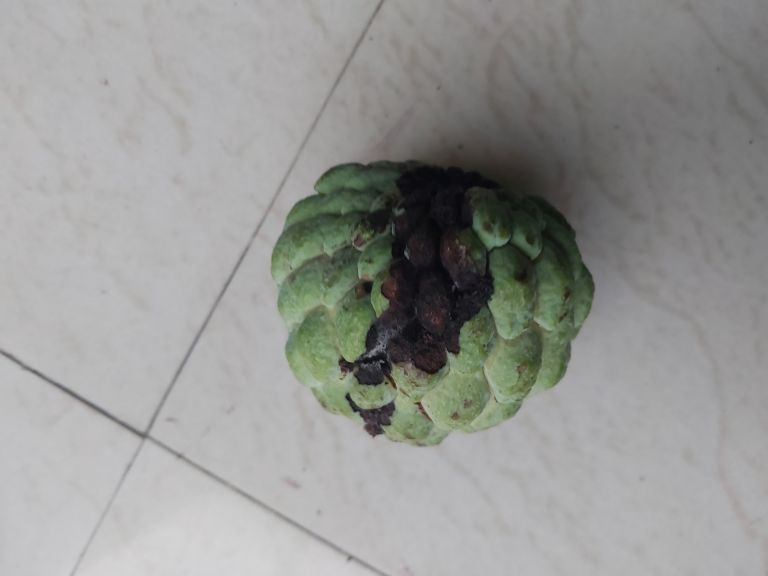
Disease label: Diplodia Rot